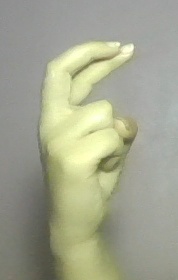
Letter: zay